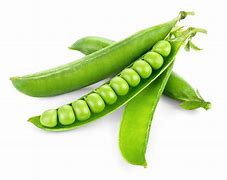
Label: peas